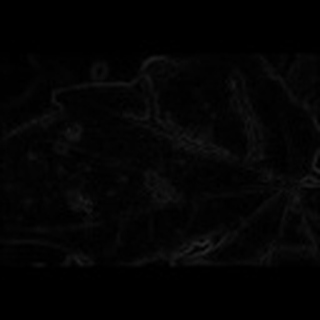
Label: cotton_bacterial_blight